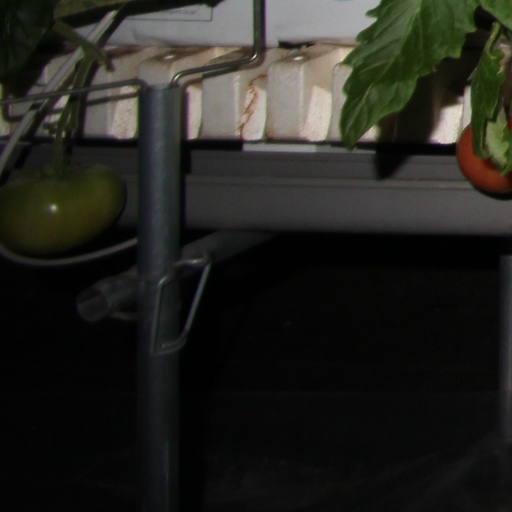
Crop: tomato